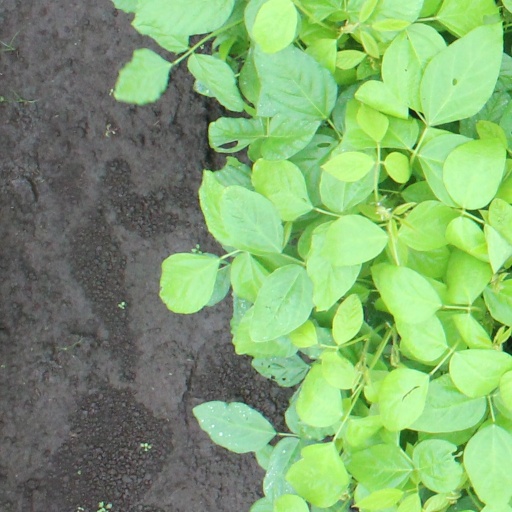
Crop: soybean